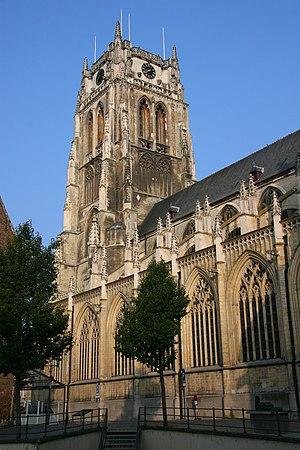
Les beffrois de Belgique et de France sont cinquante-six beffrois inscrits en France et en Belgique sur la liste du patrimoine mondial de l'UNESCO.
Le palais des princes-évêques de Liège ou palais épiscopal de Liège, se situe sur la place Saint-Lambert dans le centre de Liège. Le Palais actuel, devenu le palais de justice de Liège, a été reconstruit au XVIᵉ siècle à l'initiative du cardinal Érard de La Marck, à l'emplacement d'un ancien édifice détruit lors du sac de Charles le Téméraire. Une nouvelle aile néo-gothique, le palais provincial, est construite entre 1849 et 1853.
Cette page recense l'ensemble des monuments classés de la ville belge de Tongres. Leur désignation est suivie de leur intitulé officiel en néerlandais.